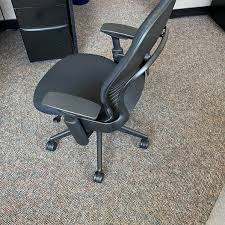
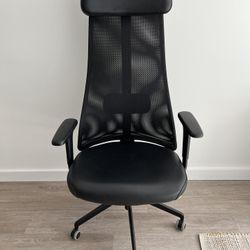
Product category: items_chair
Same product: no